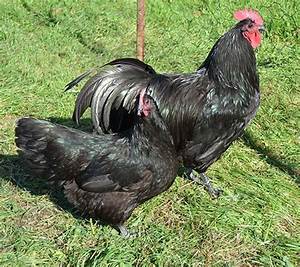
Label: chicken